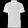
Label: T - shirt / top